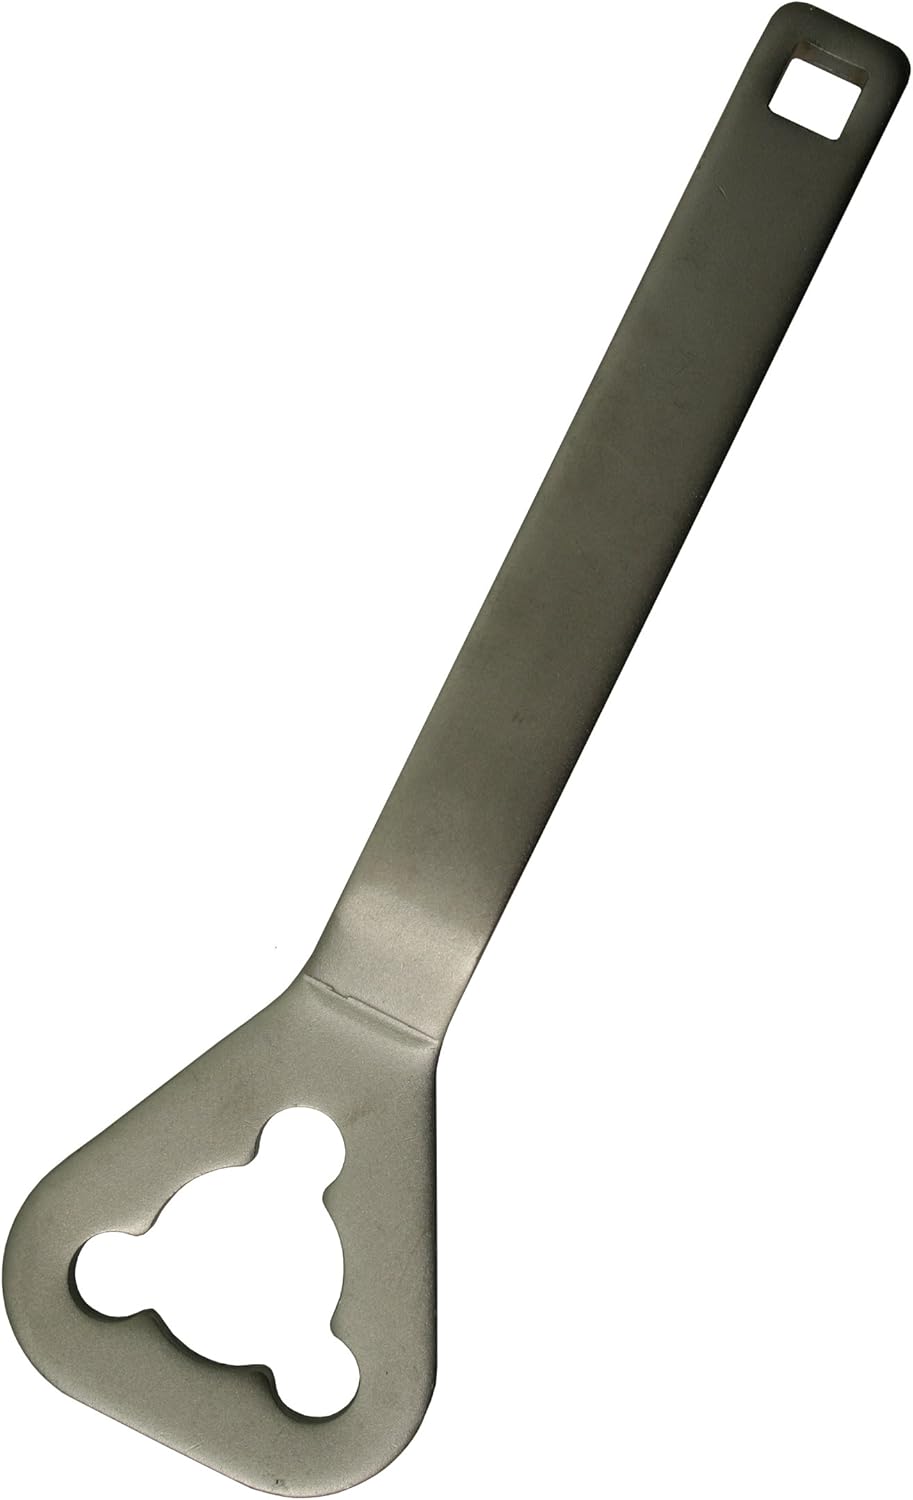
CTA Tools 2755 VW Water Pump Wrench
Category: Tools & Home Improvement
Product Description CTA Manufacturing Corp. started in 1978 with a few specialty tools and a lot of great ideas. After spending over 25 years setting up worldwide distribution for the biggest names in the business, the founders of CTA decided to take some of their own ideas to market. Originally named "Classic American Tools", the company expanded from manufacturing about 20 Specialty Tools to well over 1000 tools under the CTA name today. Factories are located worldwide, manufacturing Specialty Tools to meet the demands of today’s technicians. From Timing Tool Kits to Extra-Thin Wall Deep Sockets, CTA offers the widest range of professional automotive specialty tools in the market. Whether tuning up your BMW E46 M3 or removing one-off wheels on a Lamborghini Huracan, CTA supplies you with the right tools needed for the job! Welcome to CTA – we look forward to serving your Specialty Tool needs! From the Manufacturer CTA Tools 2755 VW/Audi Water Pump Lollipop Wrench locks the pulley on the water pump and easily loosens stubborn bolts found on VW Polo, Golf, Passat and Audi 80/A4. Includes 1/2-Inch drive on handle to allow extension of the tool. OAL: 10-Inch/25cm.
Features: Wide range of professional automotive specialy tools | Professional grade | Heavy duty design